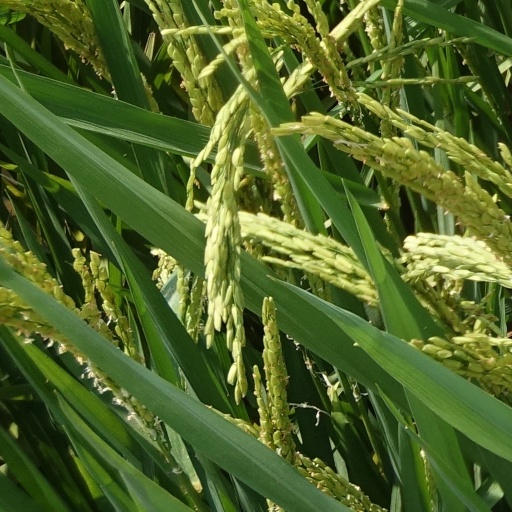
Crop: rice